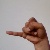
The image shows a hand gesture representing the letter 'J' in Indian Sign Language.